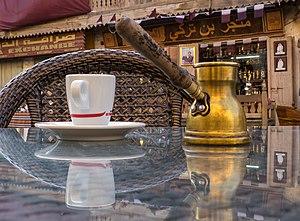
Cet article recense les pratiques inscrites au patrimoine culturel immatériel au Qatar.